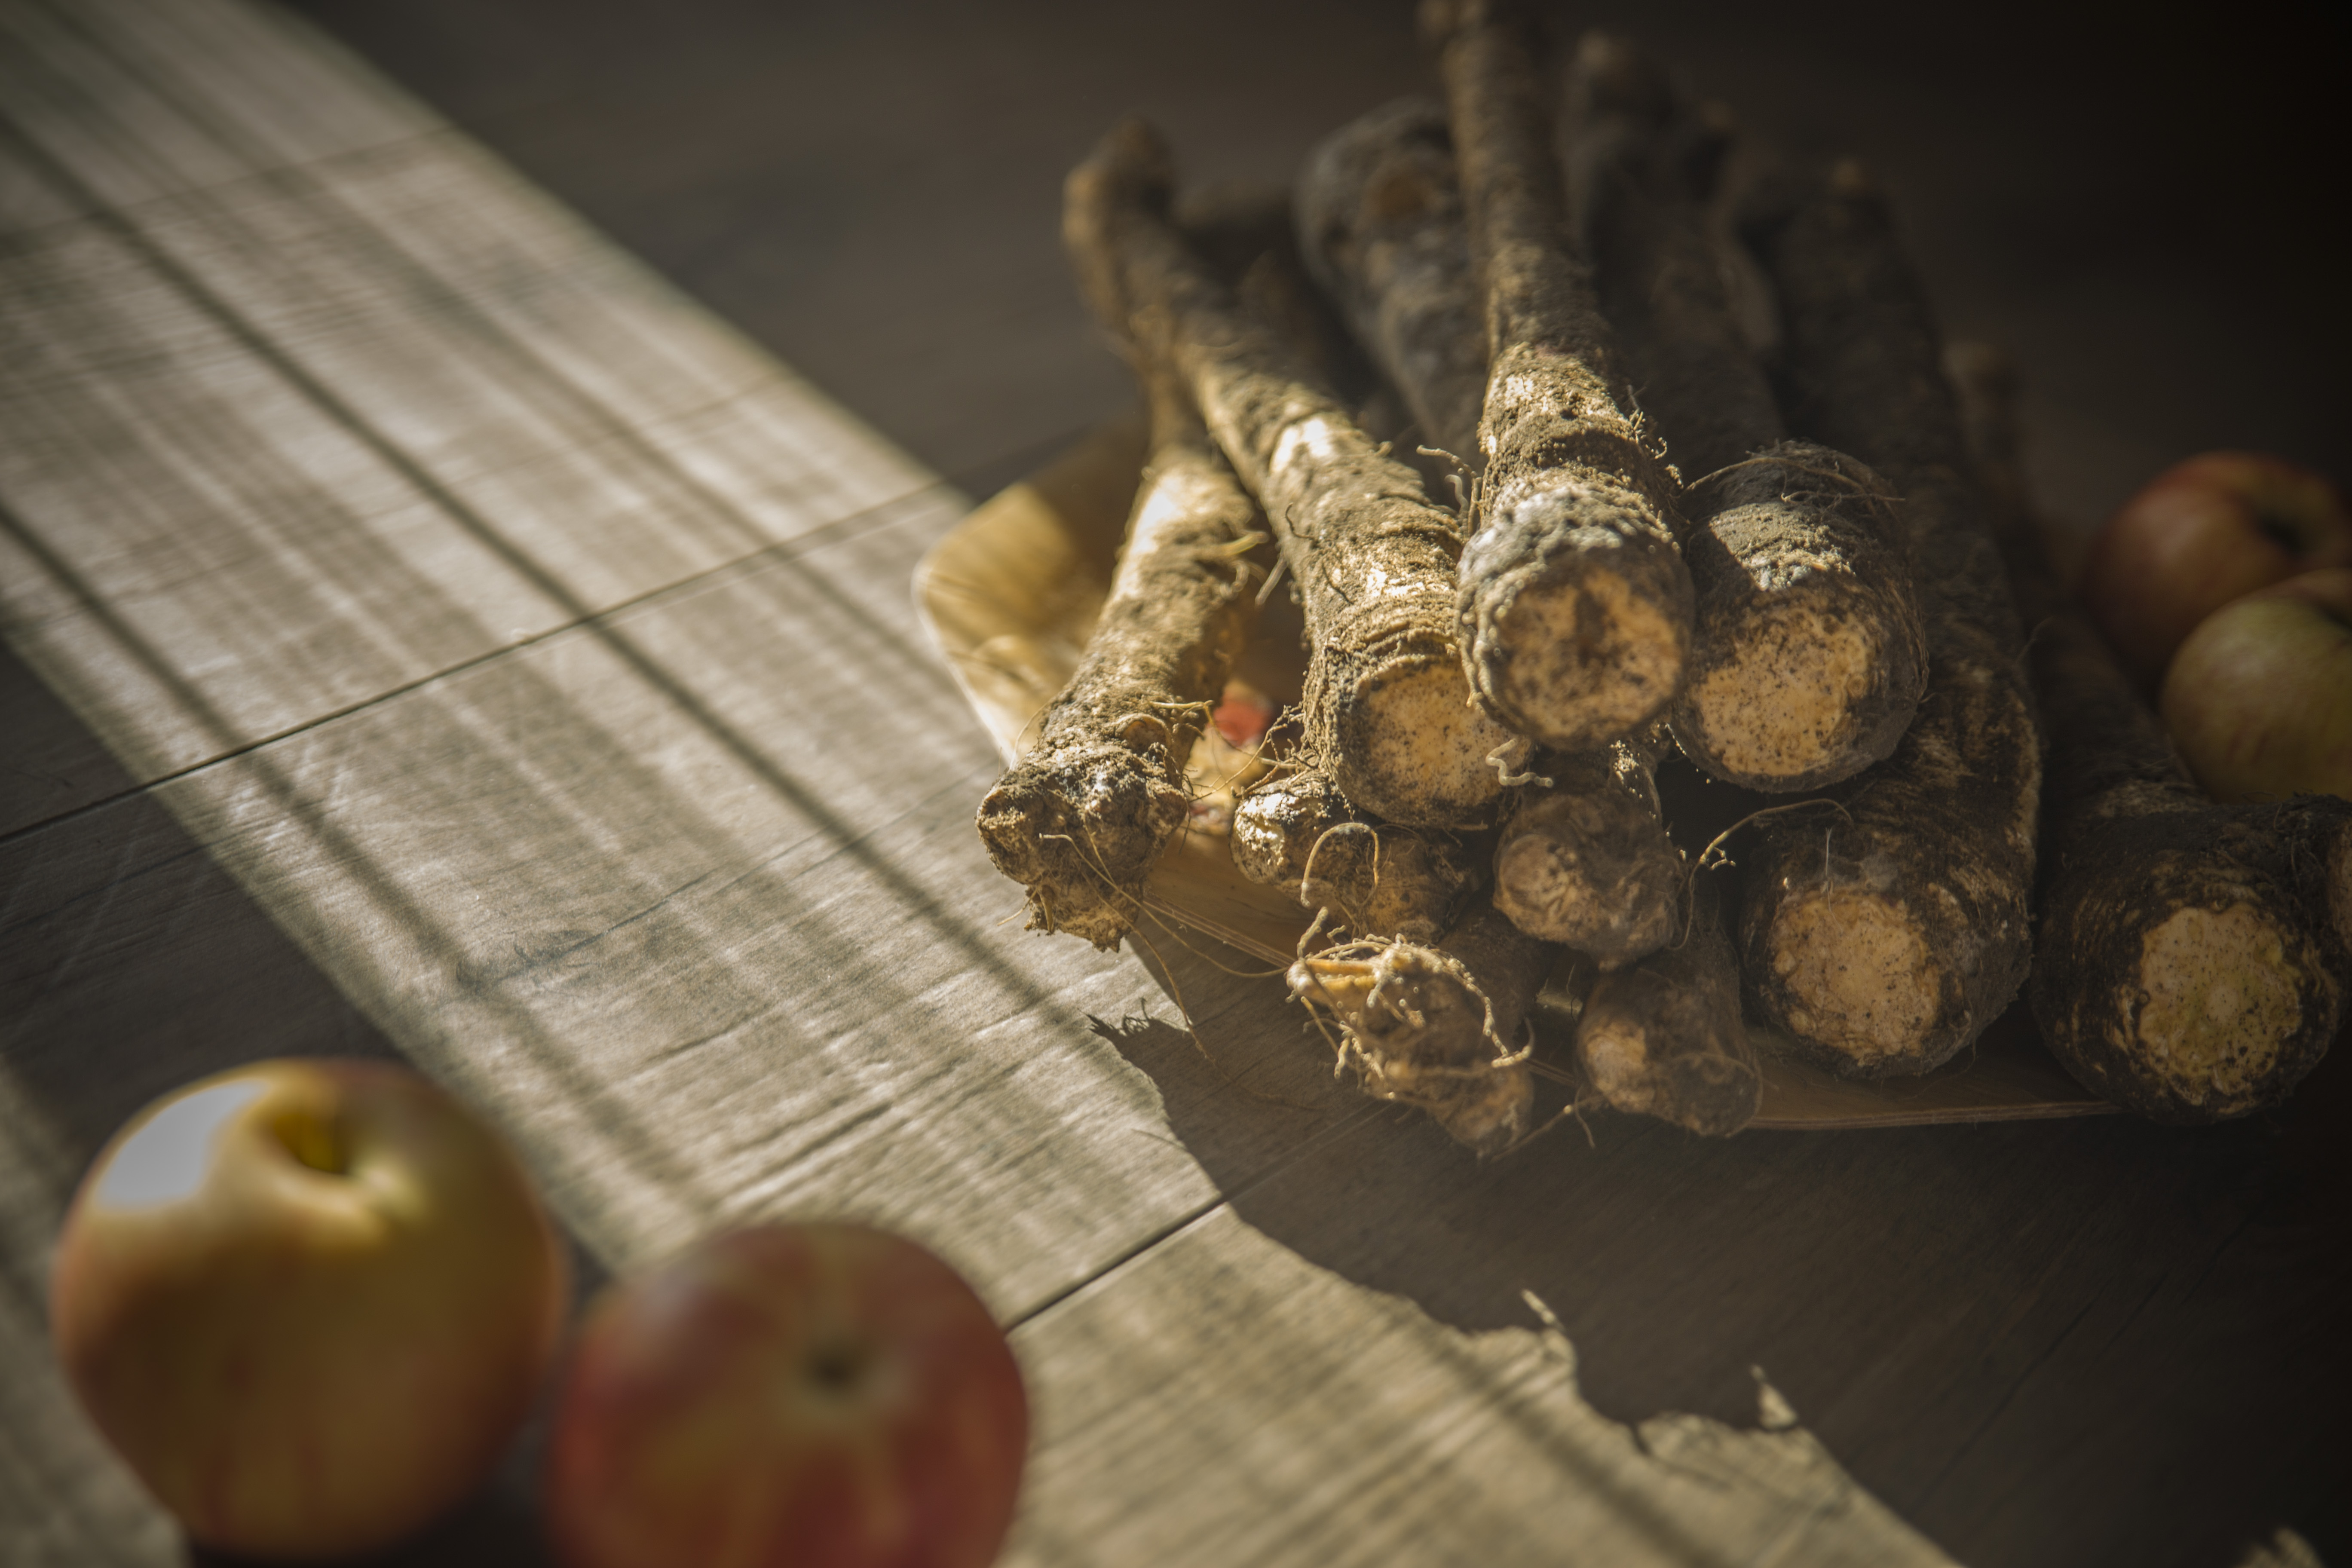
horseradish, apple, fruit, vegetable, autumn, fall, feeling, food, root, pickle, still life photography, wood, still life, photography, plant, local food, stock photography, natural foods, plant stem